Puncak Jaya

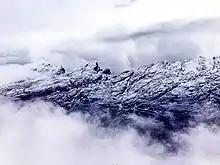
Puncak Jaya region icecap, Papua

Puncak Jaya (literally "Victorious Peak", Amungme: "Nemangkawi Ninggok") or Carstensz Pyramid on the island of New Guinea, with an elevation of , is the highest mountain peak of an island on Earth, and the highest peak in Indonesia and within Australasia. The mountain is located in the Sudirman Range of the highlands of Mimika Regency, Central Papua, Indonesia. Puncak Jaya is ranked 5th in the world by topographic isolation.